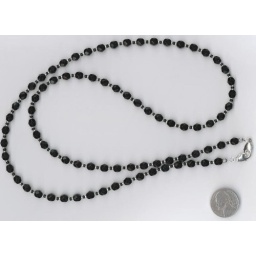
Faceted black glass beads separated by tiny silver and black glass seed beads. 32&amp;quot; long.